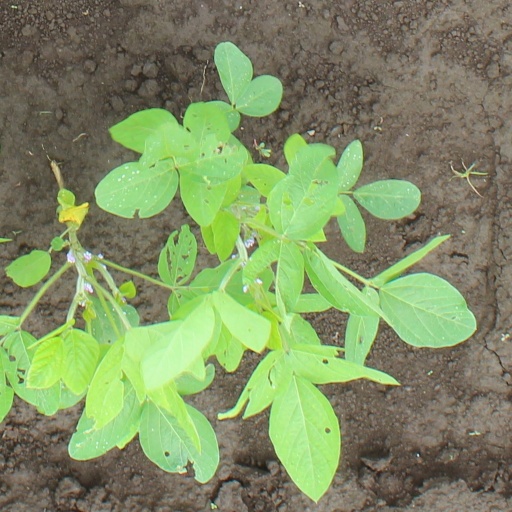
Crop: soybean